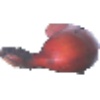
Label: Banana Red 1